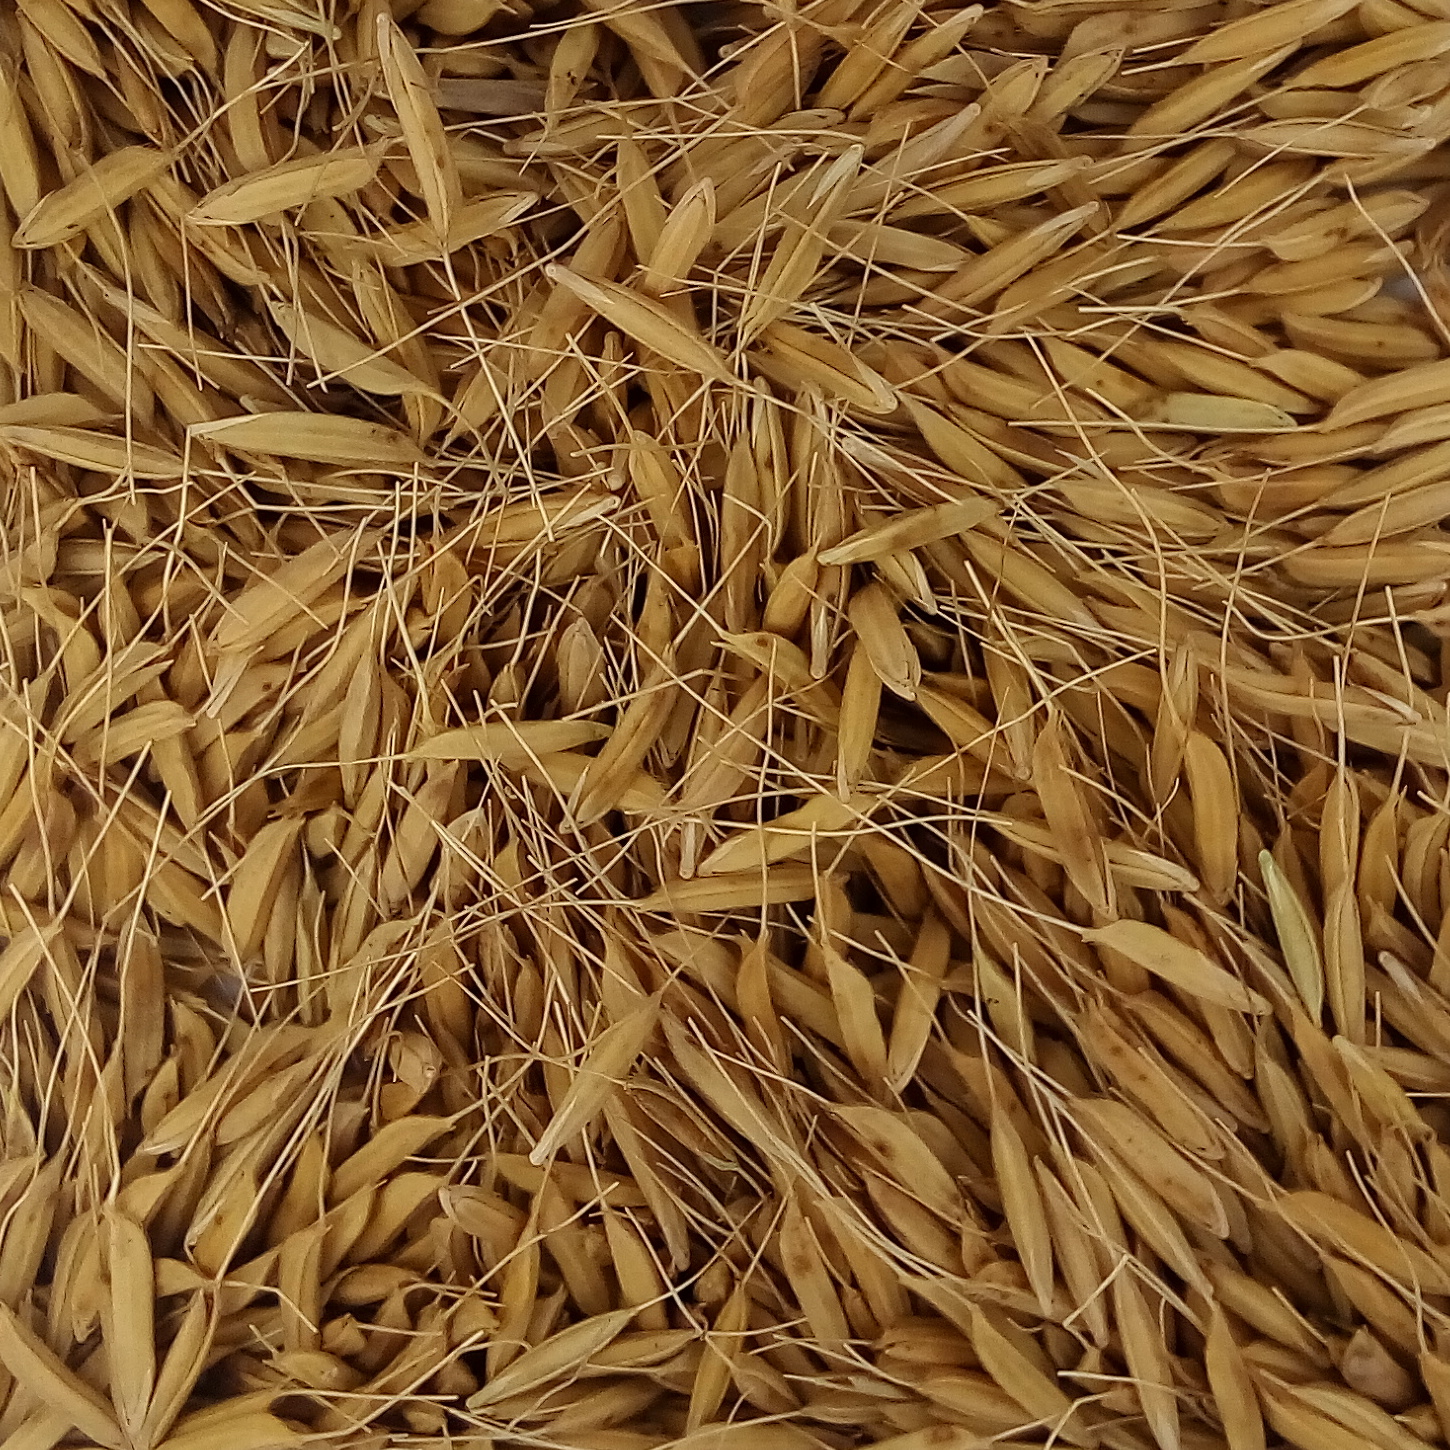
Rice seed variety: PB_6